Gulmit

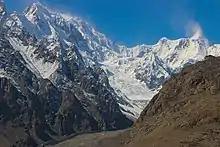
The nearby Gulmit glacier is named after the town and surrounding region.

Gulmit (Wakhi/), also known as Gul-e-Gulmit , in upper Hunza Gilgit Baltistan, Pakistan. Gulmit is a centuries-old historic town, with mountains, peaks and glaciers. It is a tourist spot and has many historic places, hotels, and shops as well as a museum.